A Collection of Above Three Hundred Receipts in Cookery, Physick and Surgery

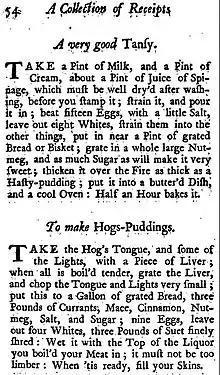
Recipes for "Tansy" and "Hogs-Puddings"

The book is divided into chapters for food and chapters for remedies. Page numbers apply to the 5th edition.